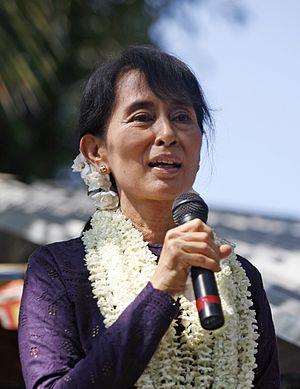
Cet article est une liste des personnalités que le conseil de Paris, depuis les élections municipales de 2001, a élevées au rang de « citoyens d'honneur de la Ville de Paris », ainsi que d'autres pour lesquelles des propositions ont été faites mais n'ont pas abouti.
Daw Aung San Suu Kyi, née le 19 juin 1945 à Rangoun, est une femme d'État birmane, figure de l'opposition non-violente à la dictature militaire de son pays. Elle est lauréate du prix Nobel de la paix en 1991.
Les élections législatives partielles birmanes de 2012 se sont déroulées le 1ᵉʳ avril 2012, sauf dans la région nord du pays où des combats ont eu lieu et où les élections ont été reportées. Aung San Suu Kyi, qui est candidate lors de ces élections, tombe malade juste avant un meeting électoral et son état de santé se détériore, l'obligeant ainsi à écourter sa campagne. Aung San Suu Kyi a estimé que ces élections n'étaient ni libres ni justes. Ces élections sont importantes pour la junte au pouvoir car si le scrutin se déroule dans des conditions satisfaisantes, les sanctions prises par des organisations étrangères pourront être levées après la tenue du vote. Le scrutin ayant à peine débuté, la Ligue nationale pour la démocratie, parti d'Aung San Suu Kyi, dénonce des irrégularités sur les bulletins.
Les élections générales birmanes de 1990 se sont tenues le 27 mai 1990, les premières élections multipartites depuis 1960, après que le pays soit dirigé par une dictature militaire de 1962 à la date des élections. Le scrutin n'est pas organisé pour former un gouvernement parlementaire, mais pour créer une assemblée constituante à l'origine d'une nouvelle constitution.